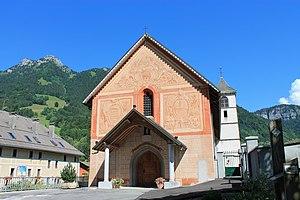
Église Notre-Dame-de-Tous-les-Saints d'Entremont
L'abbaye d'Entremont, dite parfois d'Entremont-en-Genevois, placée sous le vocable de Sainte-Marie est une ancienne abbaye fondée en 1154, située sur le territoire communal d'Entremont dans le département actuel de la Haute-Savoie et la région Auvergne-Rhône-Alpes.